Ahmed Niyazi

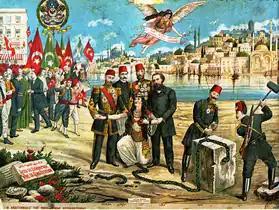
Ottoman poster celebrating the 1908 revolution. Niyazi is depicted in the lower right hand corner with a large mustache freeing Liberty, personified as a woman, from her chains.

At first Albanian recruits into the CUP originating from the army and among other coreligionists that came from Ohri, Resne, and Monastir were accepted and those from the Albanian committee rejected. Niyazi placed his efforts on mobilizing and working with Albanians for the cause such as his comrades in the army and as circumstances changed during the revolution he also recruited prominent individuals like Çerçiz Topulli whom he regarded as "the Chief of the Tosk Committee of Albanians". During those attempts to secure Albanian support, Niyazi commented that Albanians complained about the Turks focusing on their own nationalist interests. In Albanian inhabited territories, Niyazi visited Elbasan, Korçë, Debre and Ohri whereas his revolutionary methods involved expelling Ottoman officials, tax collectors and creating Albanian militia to maintain order. Niyazi sent a letter to Topulli inviting him for a meeting to talk about conditions for a union.